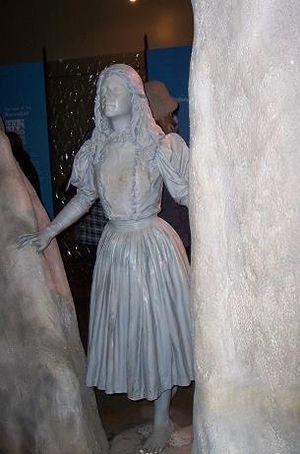
Pique-nique à Hanging Rock, également écrit Picnic à Hanging Rock, est un film australien réalisé par Peter Weir, sorti en 1975 et adapté du roman éponyme de Joan Lindsay.